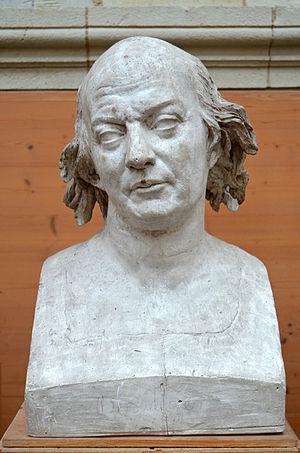
Buste (plâtre) de Pierre-Jean de Béranger par le sculpteur David d'Angers (1829). Exposé dans la Galerie David d'Angers, Angers.
Pierre-Jean de Béranger, né le 19 août 1780 rue Montorgueil à Paris, et mort dans cette même ville le 16 juillet 1857, est un chansonnier français prolifique qui remporta un énorme succès à son époque.